Russian destroyer Steregushchiy (1903)

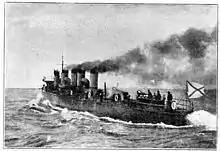
"Steregushchiy" underway, from the Russian magazine "Niva", No.11, .

Steregushchiy (Стерегущий, English "Guardian") was a built for the Imperial Russian Navy at the beginning of the 20th century. She served in the Russo-Japanese War (1904–1905), seeing action in the Battle of Port Arthur before she was sunk in 1904.